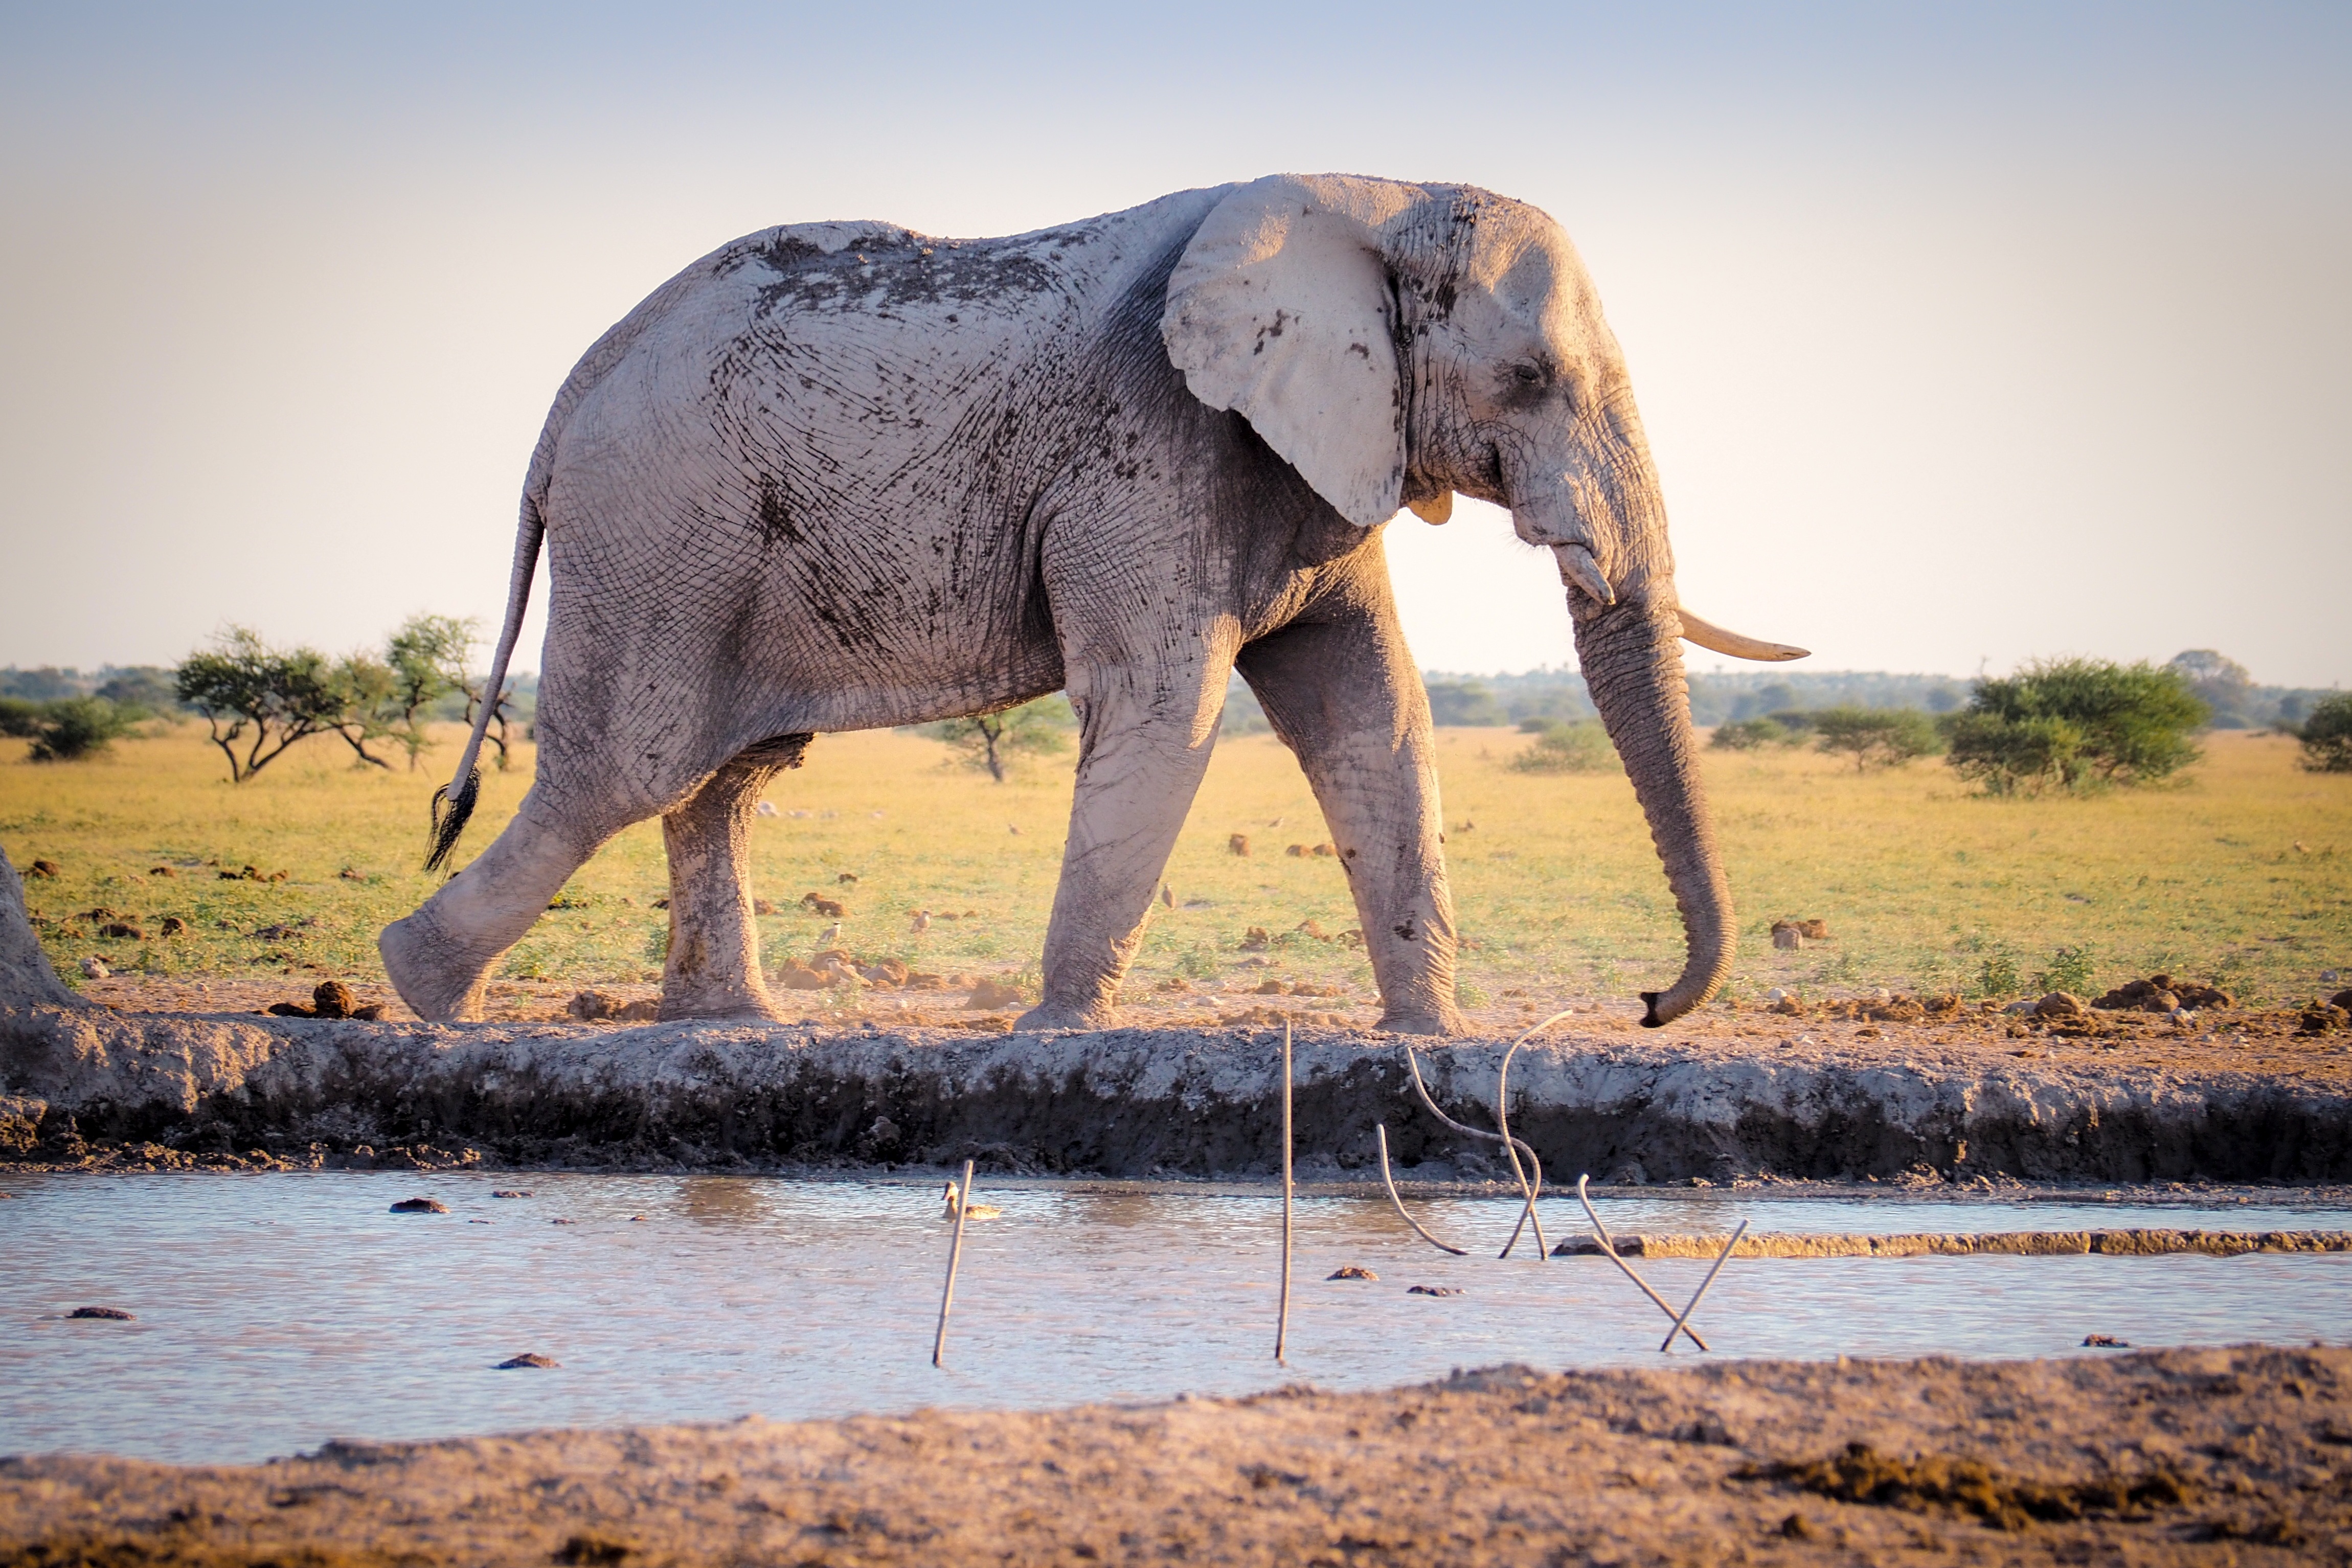
nature, wilderness, adventure, trunk, animal, wildlife, wild, africa, mammal, gray, fauna, savanna, plain, elephant, ecology, ivory, grey, endangered, big, large, safari, pachyderm, tusks, indian elephant, african elephant, elephants and mammoths